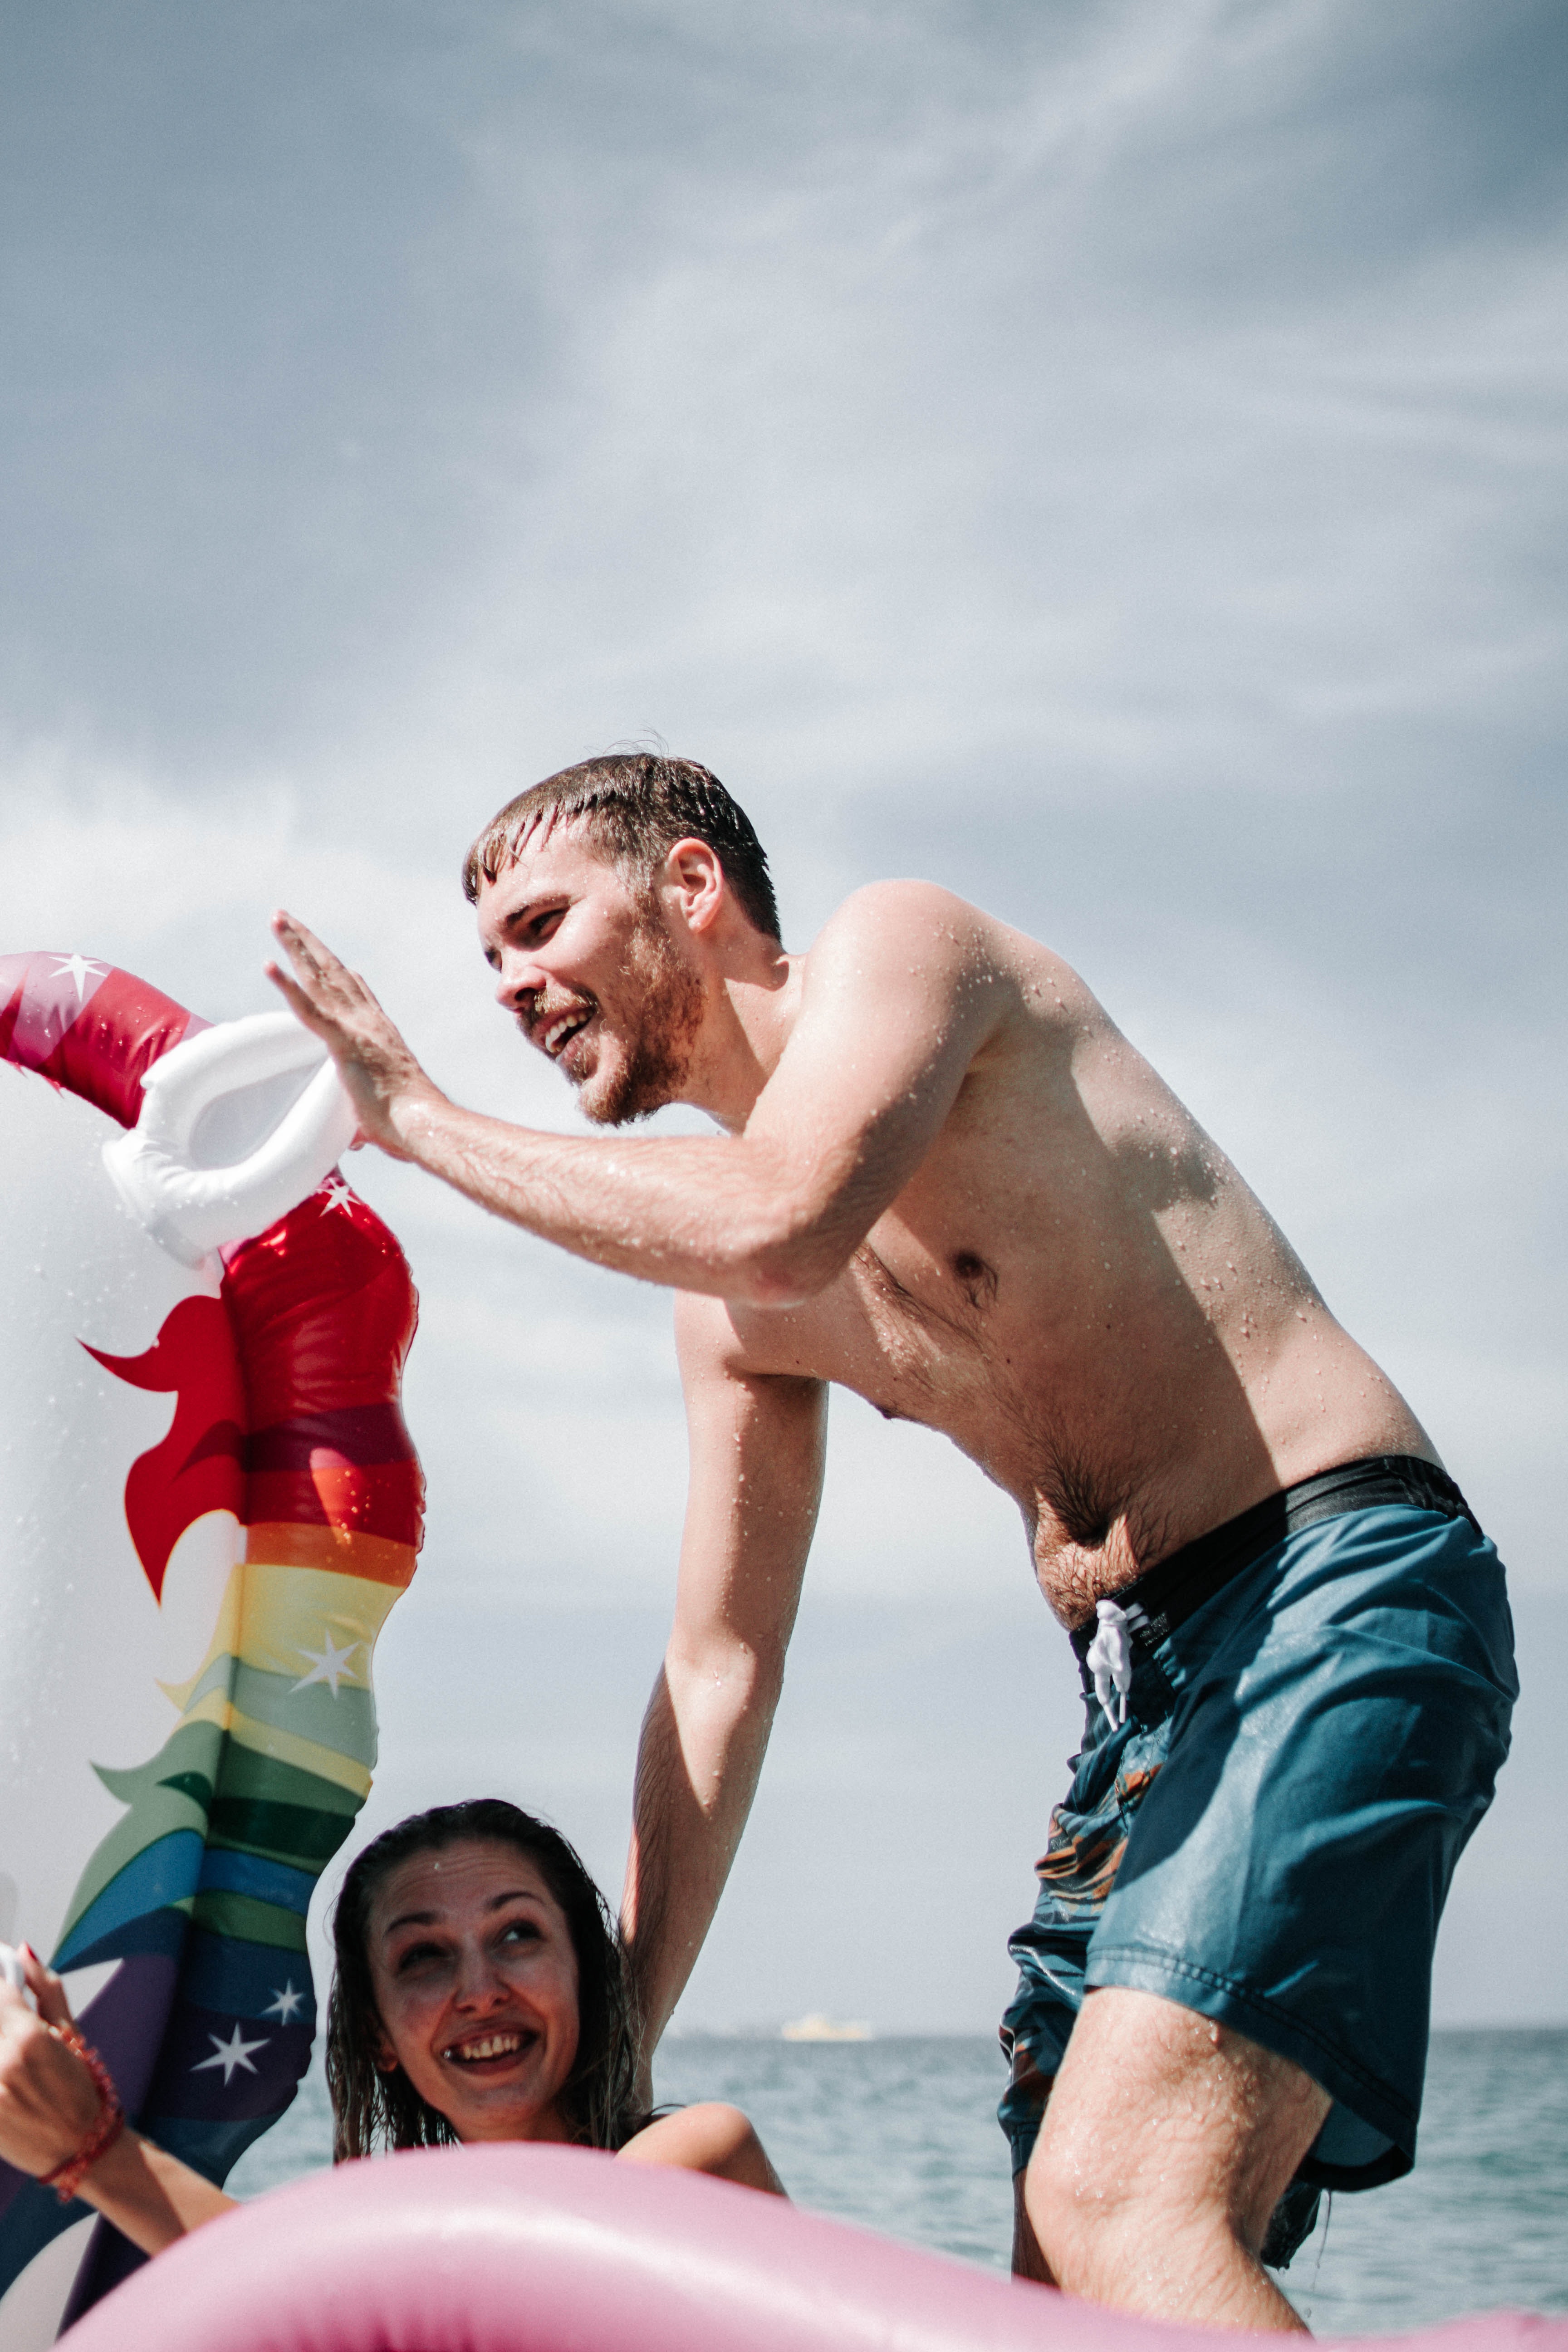
Barechested, fun, red, vacation, muscle, summer, happy, leisure, photography, recreation, board short